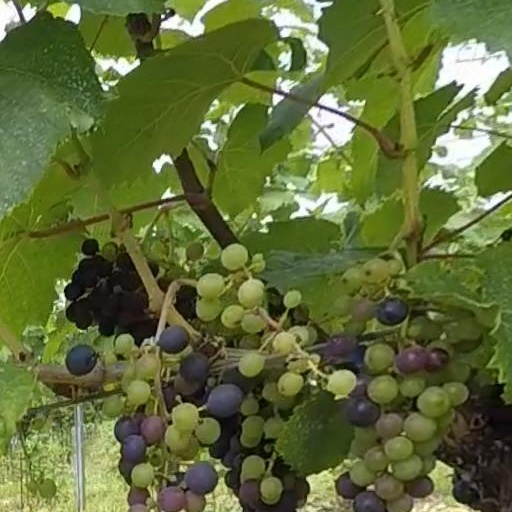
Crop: grape